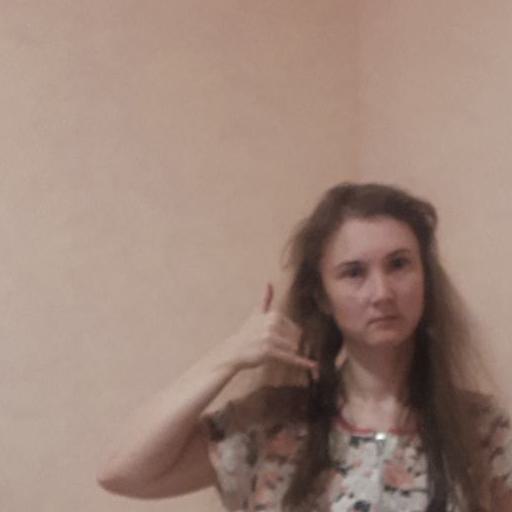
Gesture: call